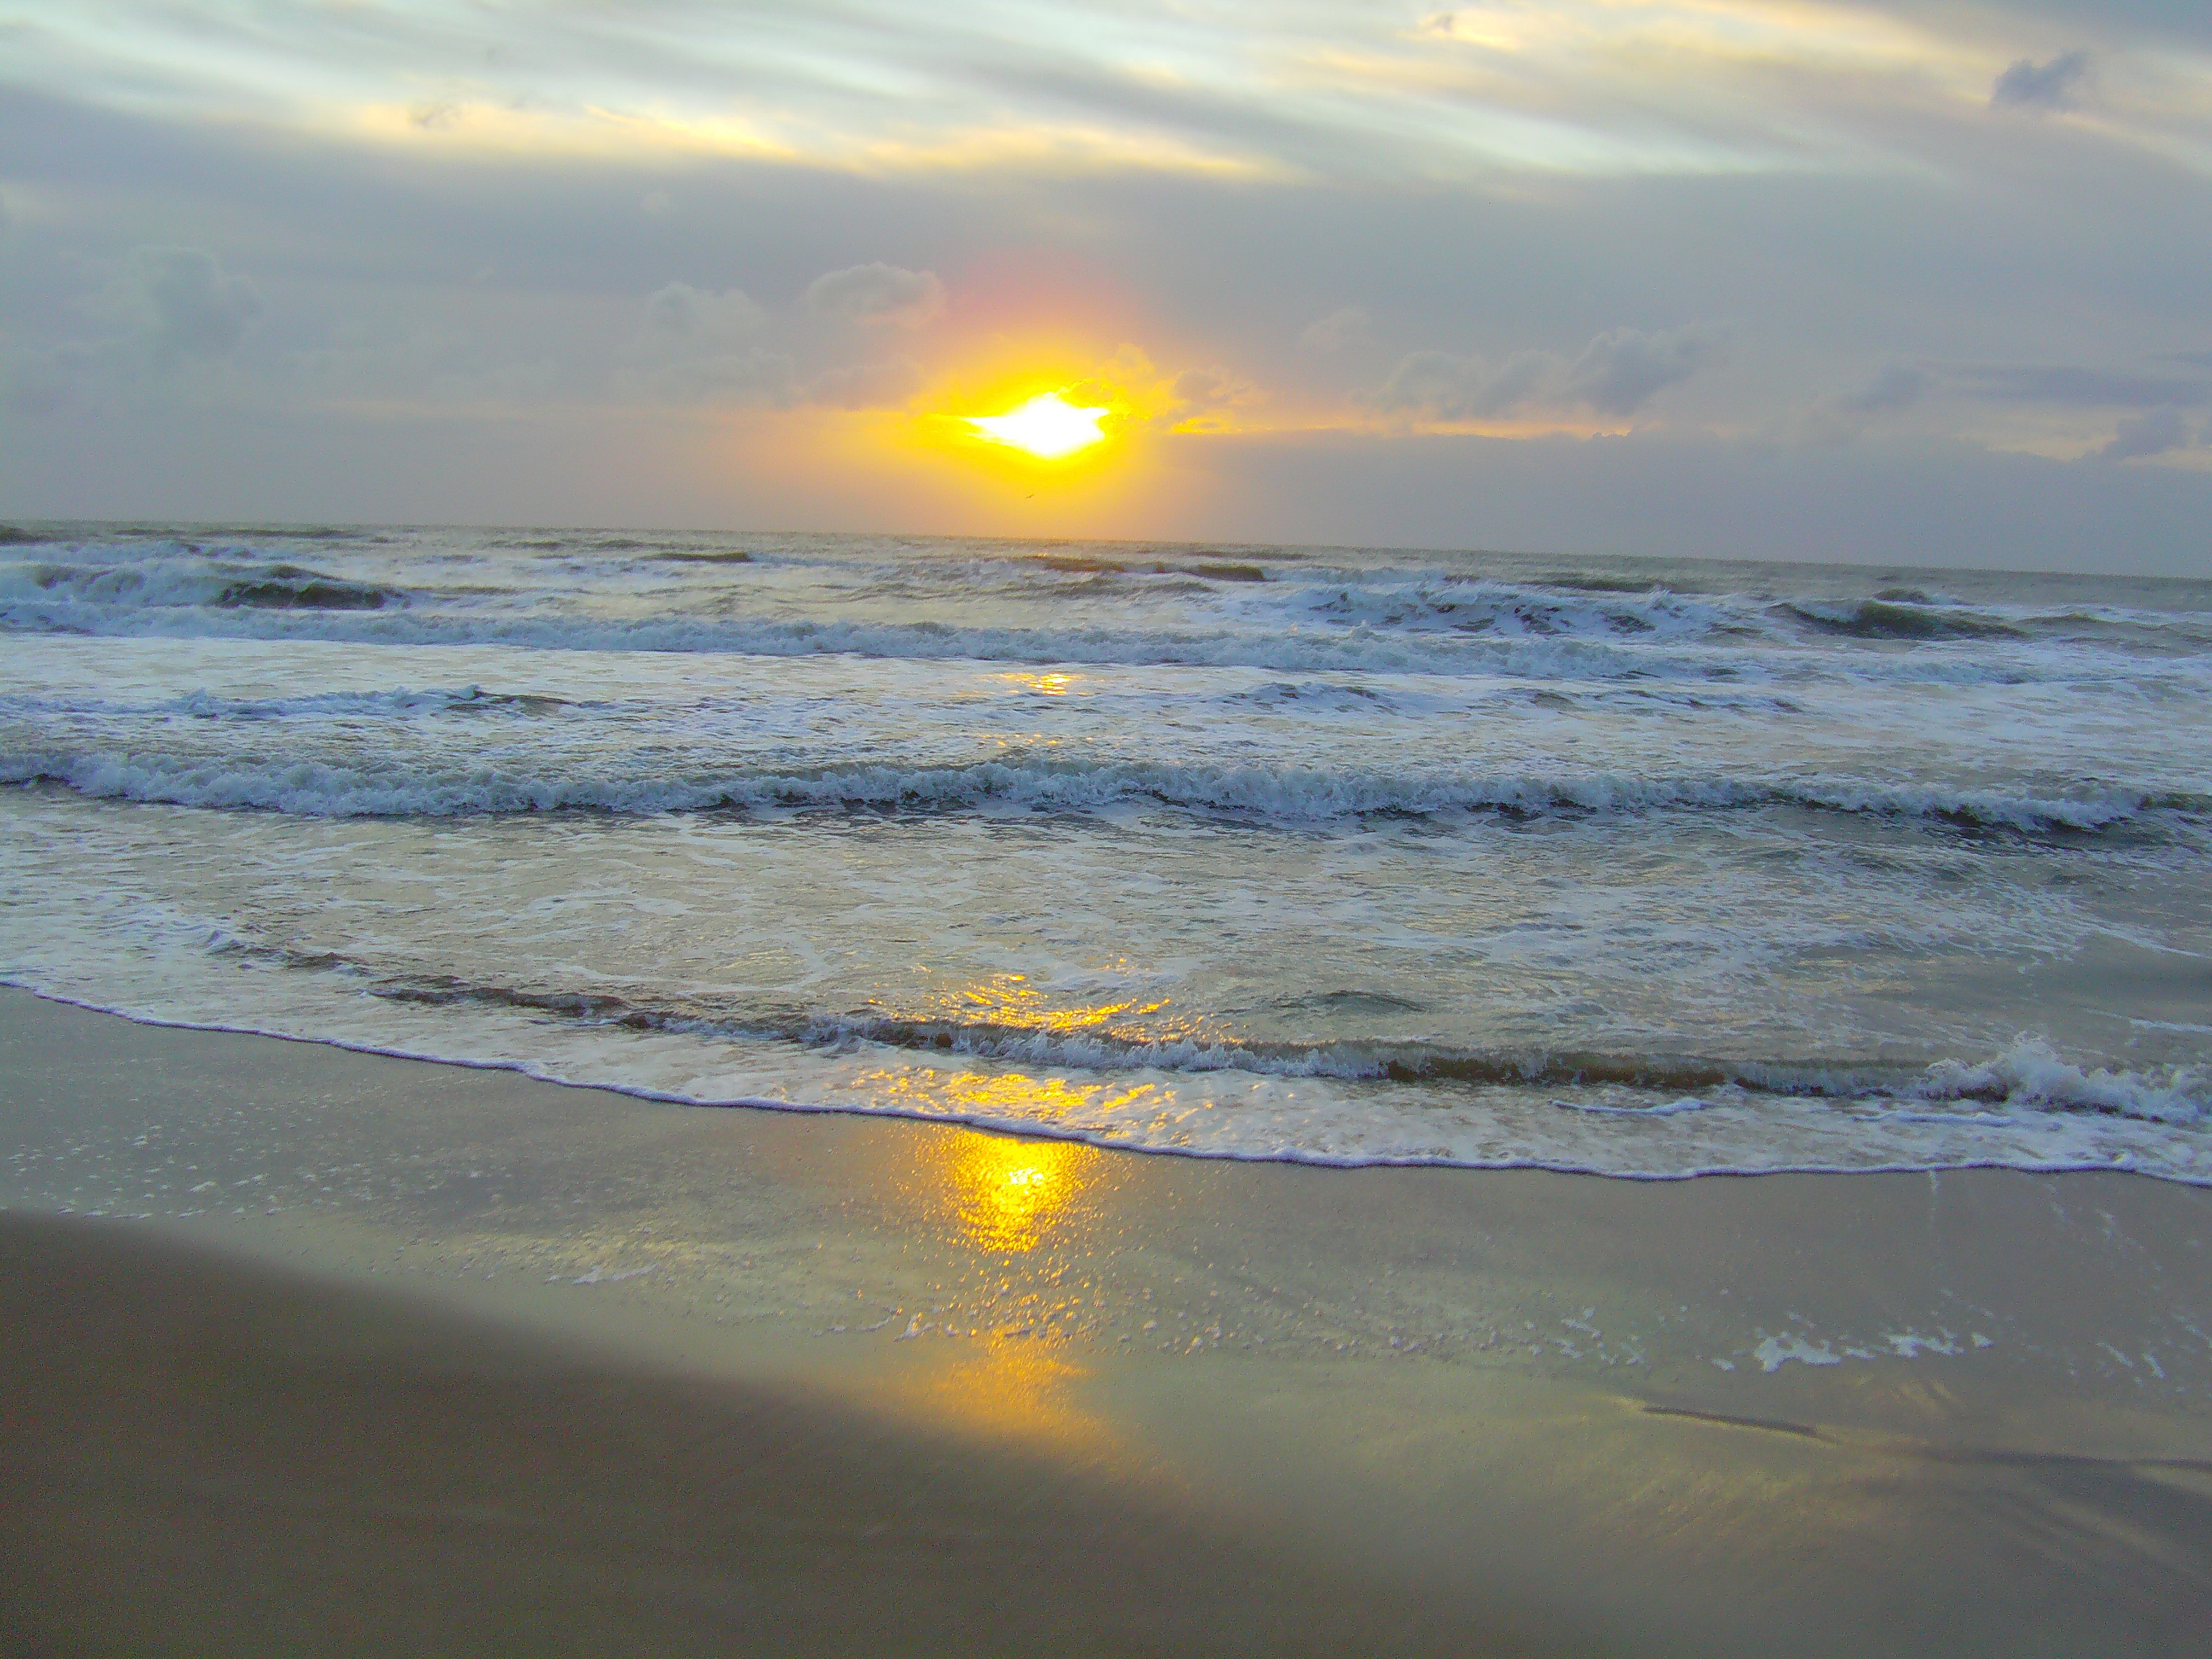
beach, sea, coast, water, sand, ocean, horizon, cloud, sun, sunrise, sunset, sunlight, morning, shore, wave, dawn, dusk, orange, reflection, body of water, denmark, evening sky, wind wave